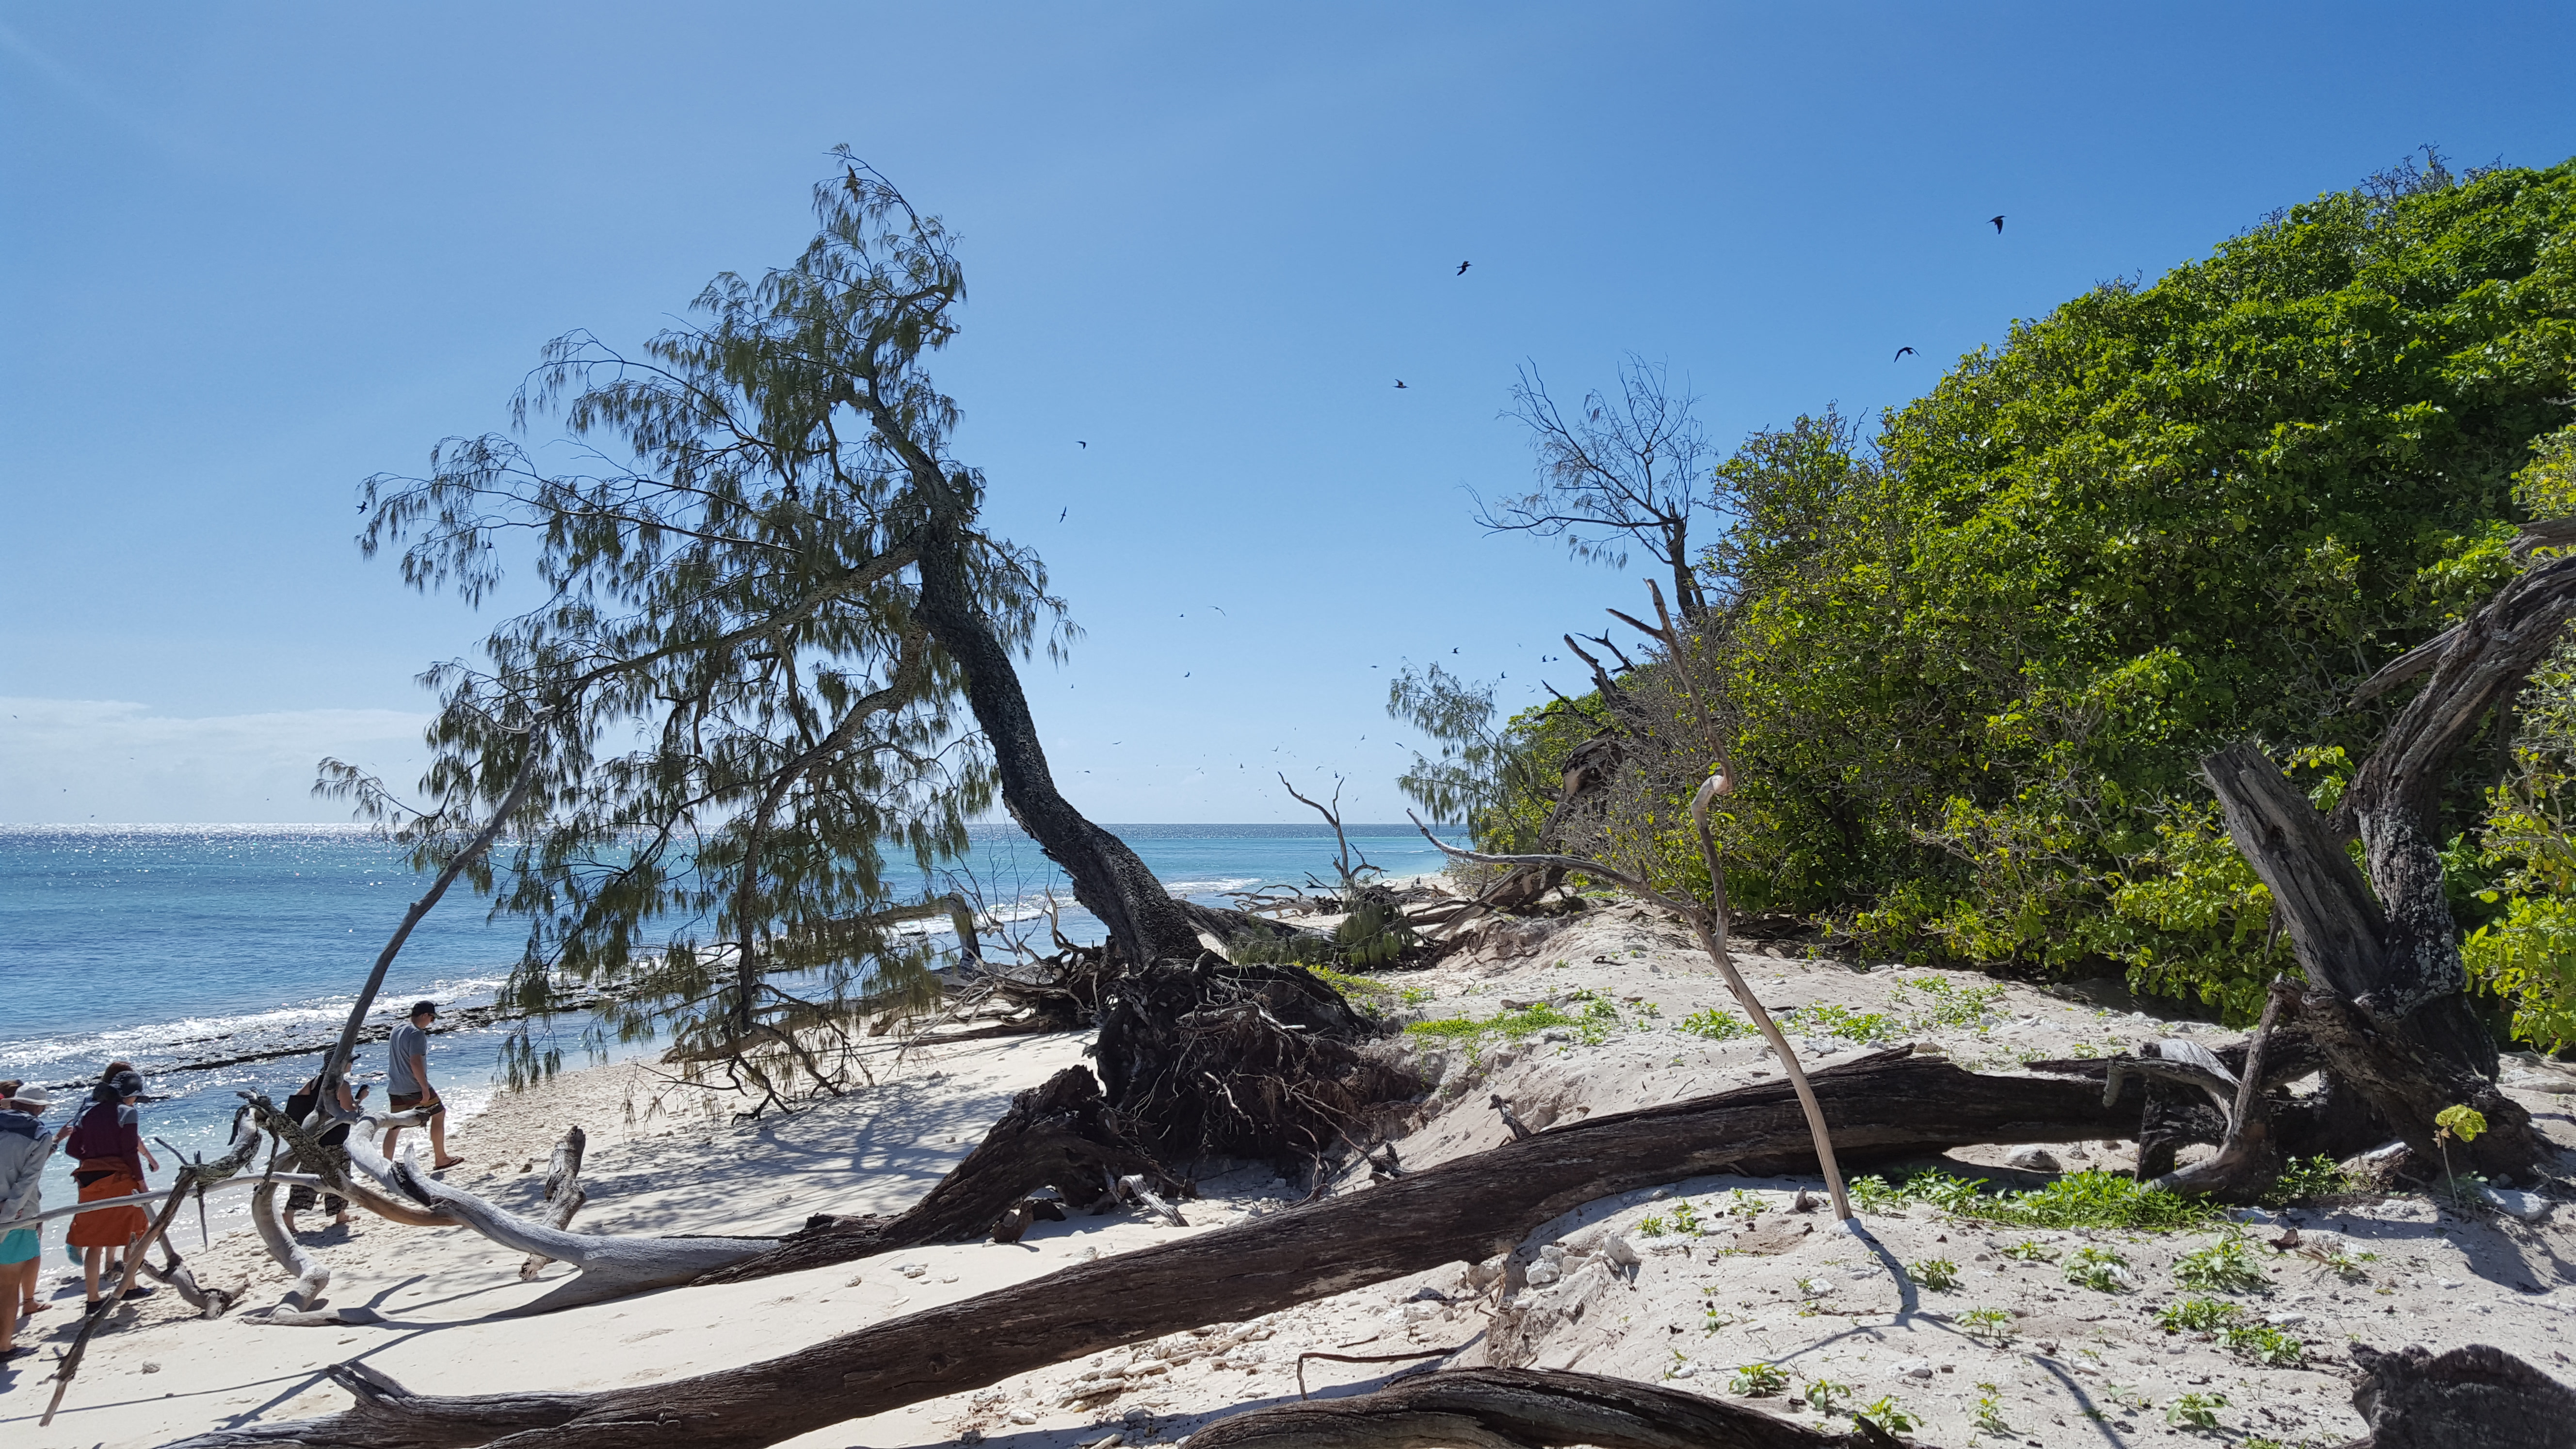
beach, white, islands, green, tree, shore, coast, sea, wood, driftwood, woody plant, rock, plant, bay, ocean, sky, coastal and oceanic landforms, vacation, sand, branch, tropics, wildlife, trunk, tourism, national park, state park